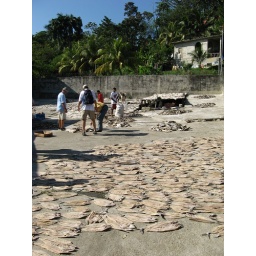
fish drying in the fish market